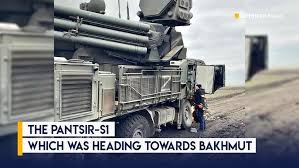
Label: Air Defense